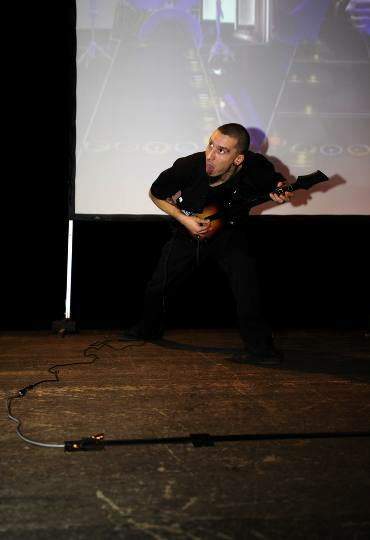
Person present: Yes